Uman–Botoșani offensive

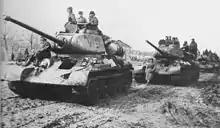
Soviet T-34/85s pause during an advance, 1944

The operation began on 5 March on a sector of the front between Dnipropetrovsk (Dnepropetrovsk) and Bila Tserkva (Belaya Tserkov) after a powerful artillery barrage and developed successfully. In order to increase the force of impact and develop the offensive in the main direction, the 2nd and 5th Guards Tank Armies were introduced into the offensive on the first day. Already on the third day of the offensive, they conducted a river crossing of Hirsky Tikych (Gorny Tikach River) without pausing, overcame the last defensive line manned by German troops on the way to the Southern Bug river, and began to pursue the retreating German forces. The 6th Tank Army advanced following the 2nd and 5th Guard Tank armies. After Uman was taken on 10 March, the advance detachments of the armies reached Southern Bug. Crossing the river was accomplished on a front, again, without pausing, via seized crossings, and also on pontoon bridges, boats and other improvised means.